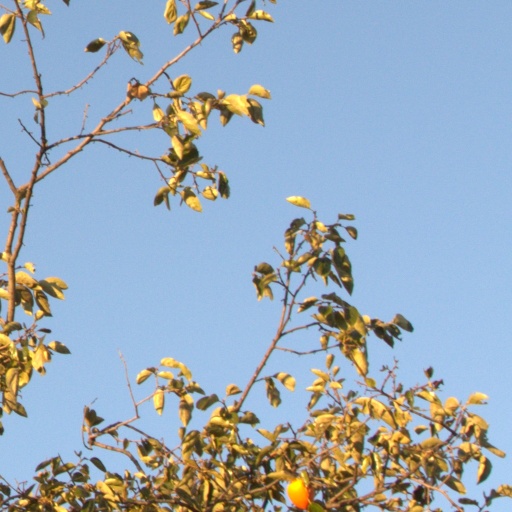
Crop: grape